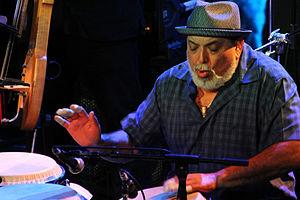
Poncho Sanchez est un artiste de latin jazz, un chanteur de salsa, un chef d'orchestre et un conguero.